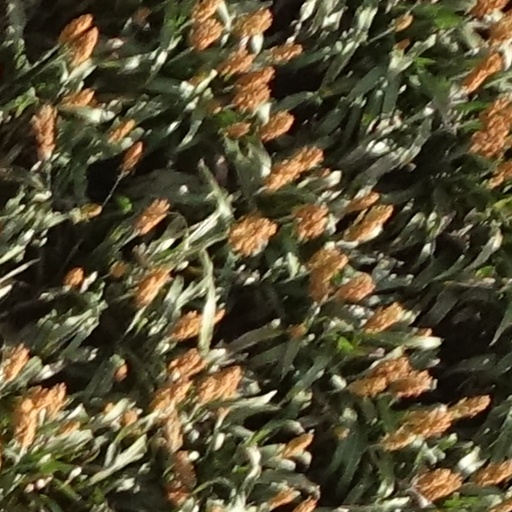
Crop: sorghum